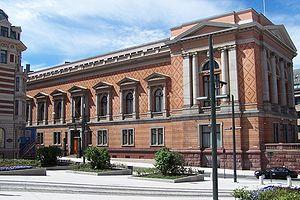
L'Ordre norvégien des francs-maçons, connu également comme la Grande Loge de Norvège, est la principale obédience maçonnique de Norvège, fondée en 1891.